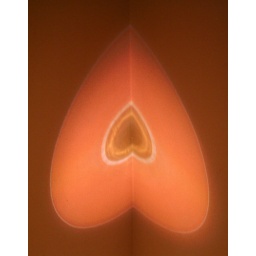
I pushed the lamp on the computer desk and this just appeared...a cd reflected in the corner of the room